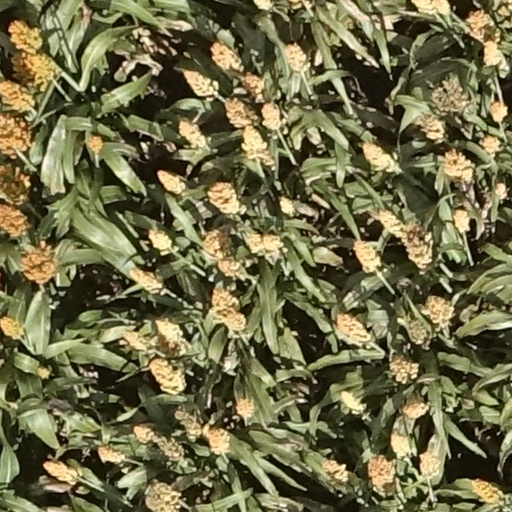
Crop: sorghum